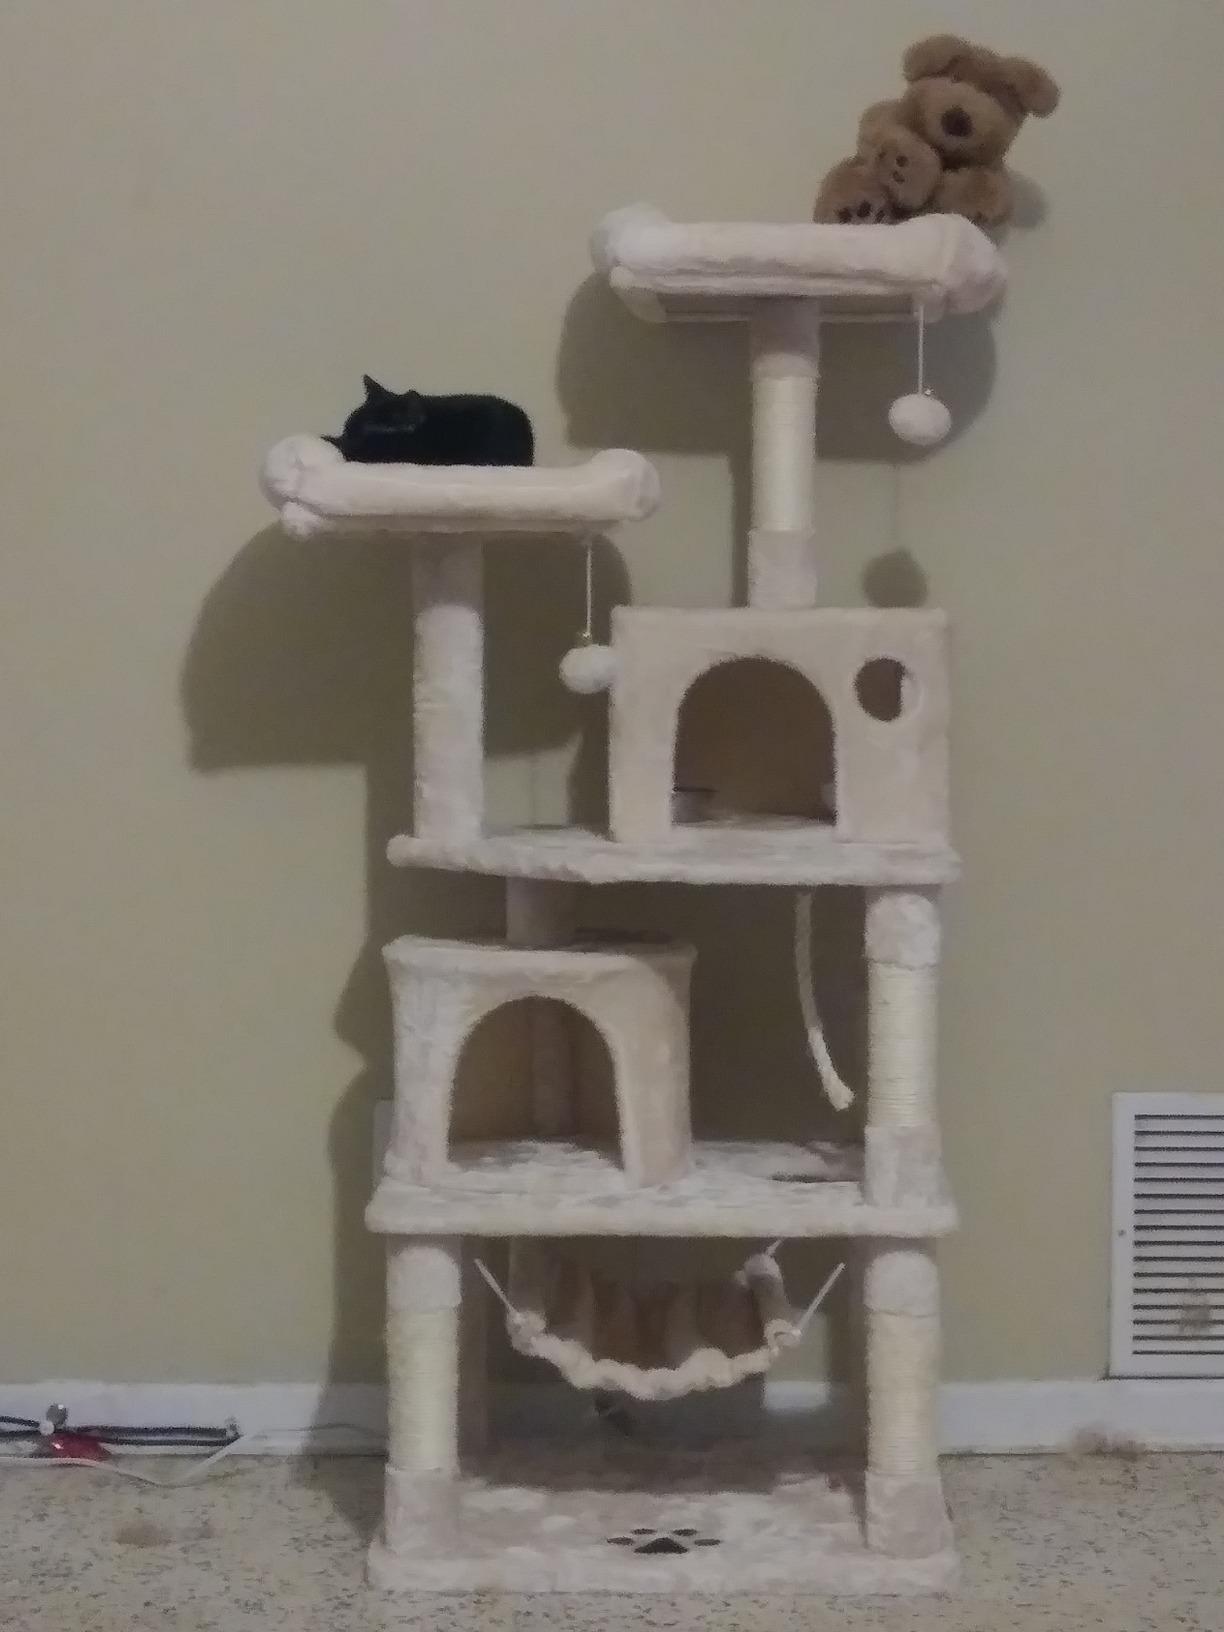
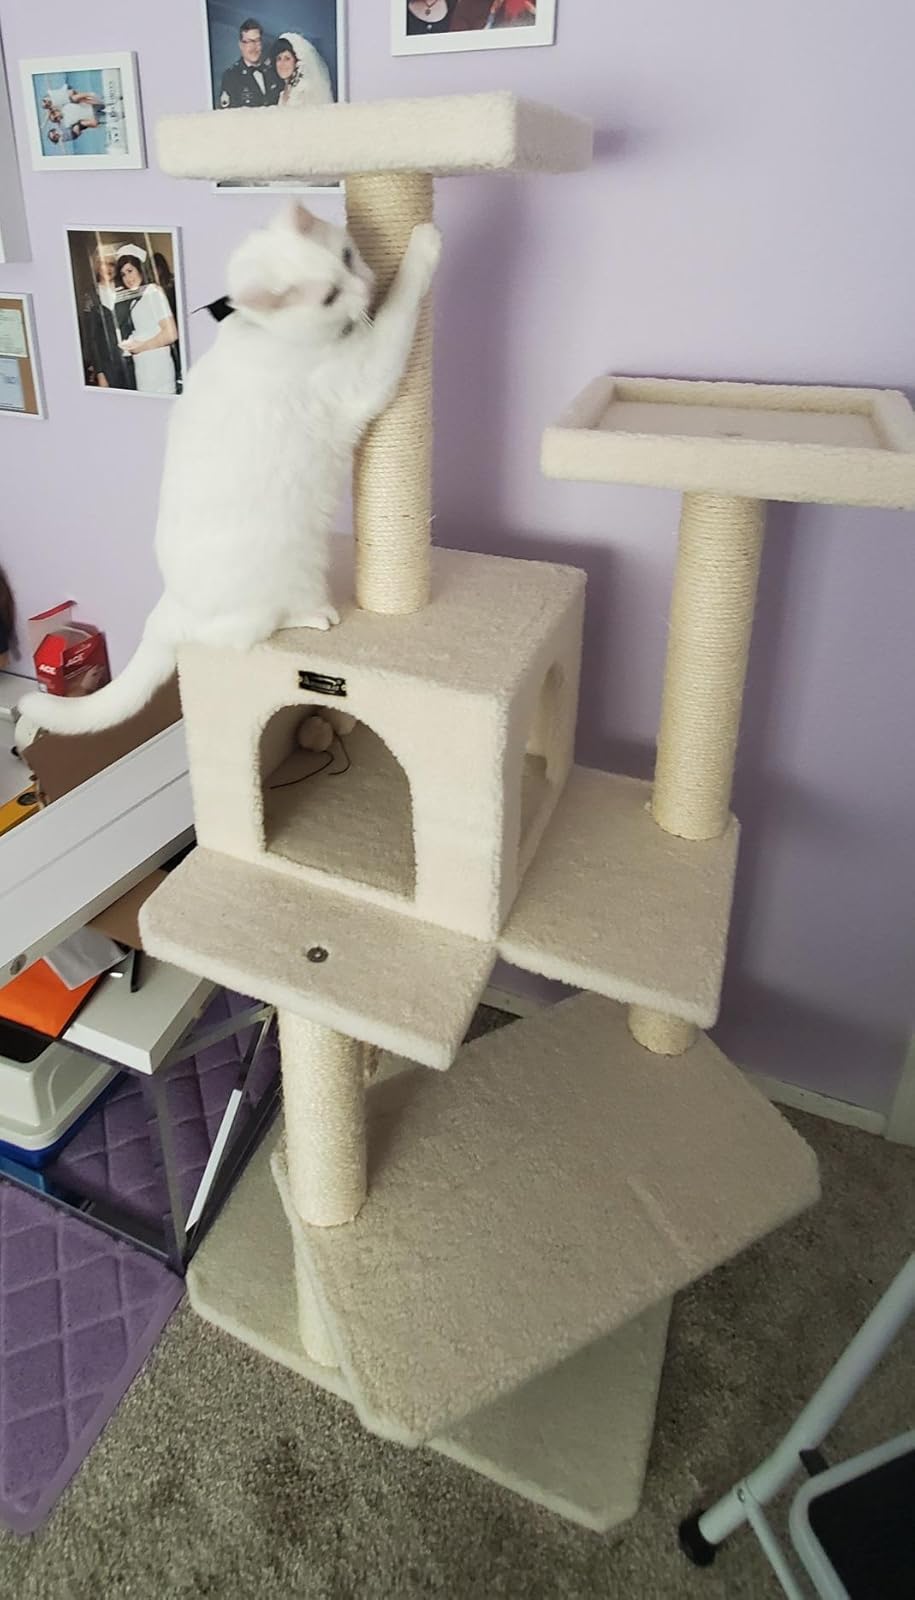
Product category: items_cat tree
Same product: no